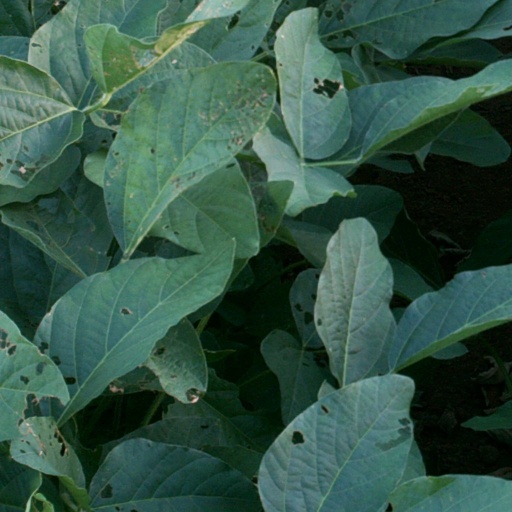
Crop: soybean